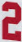
Number: 2